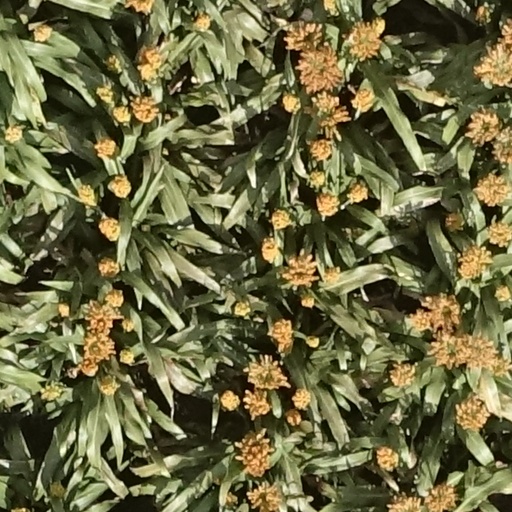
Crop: sorghum